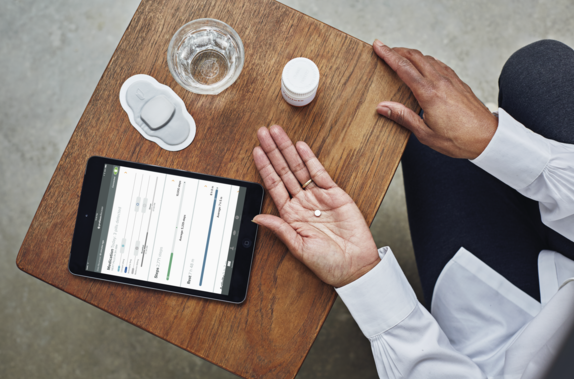
Label: plastic